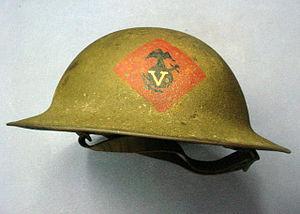
Cette page propose une liste de couvre-chefs par ordre alphabétique.
Le casque Brodie, aussi connu sous les noms de casque Tommy ou de casque shrapnel, est un casque d'acier conçu et breveté en 1915 par John Brodie.